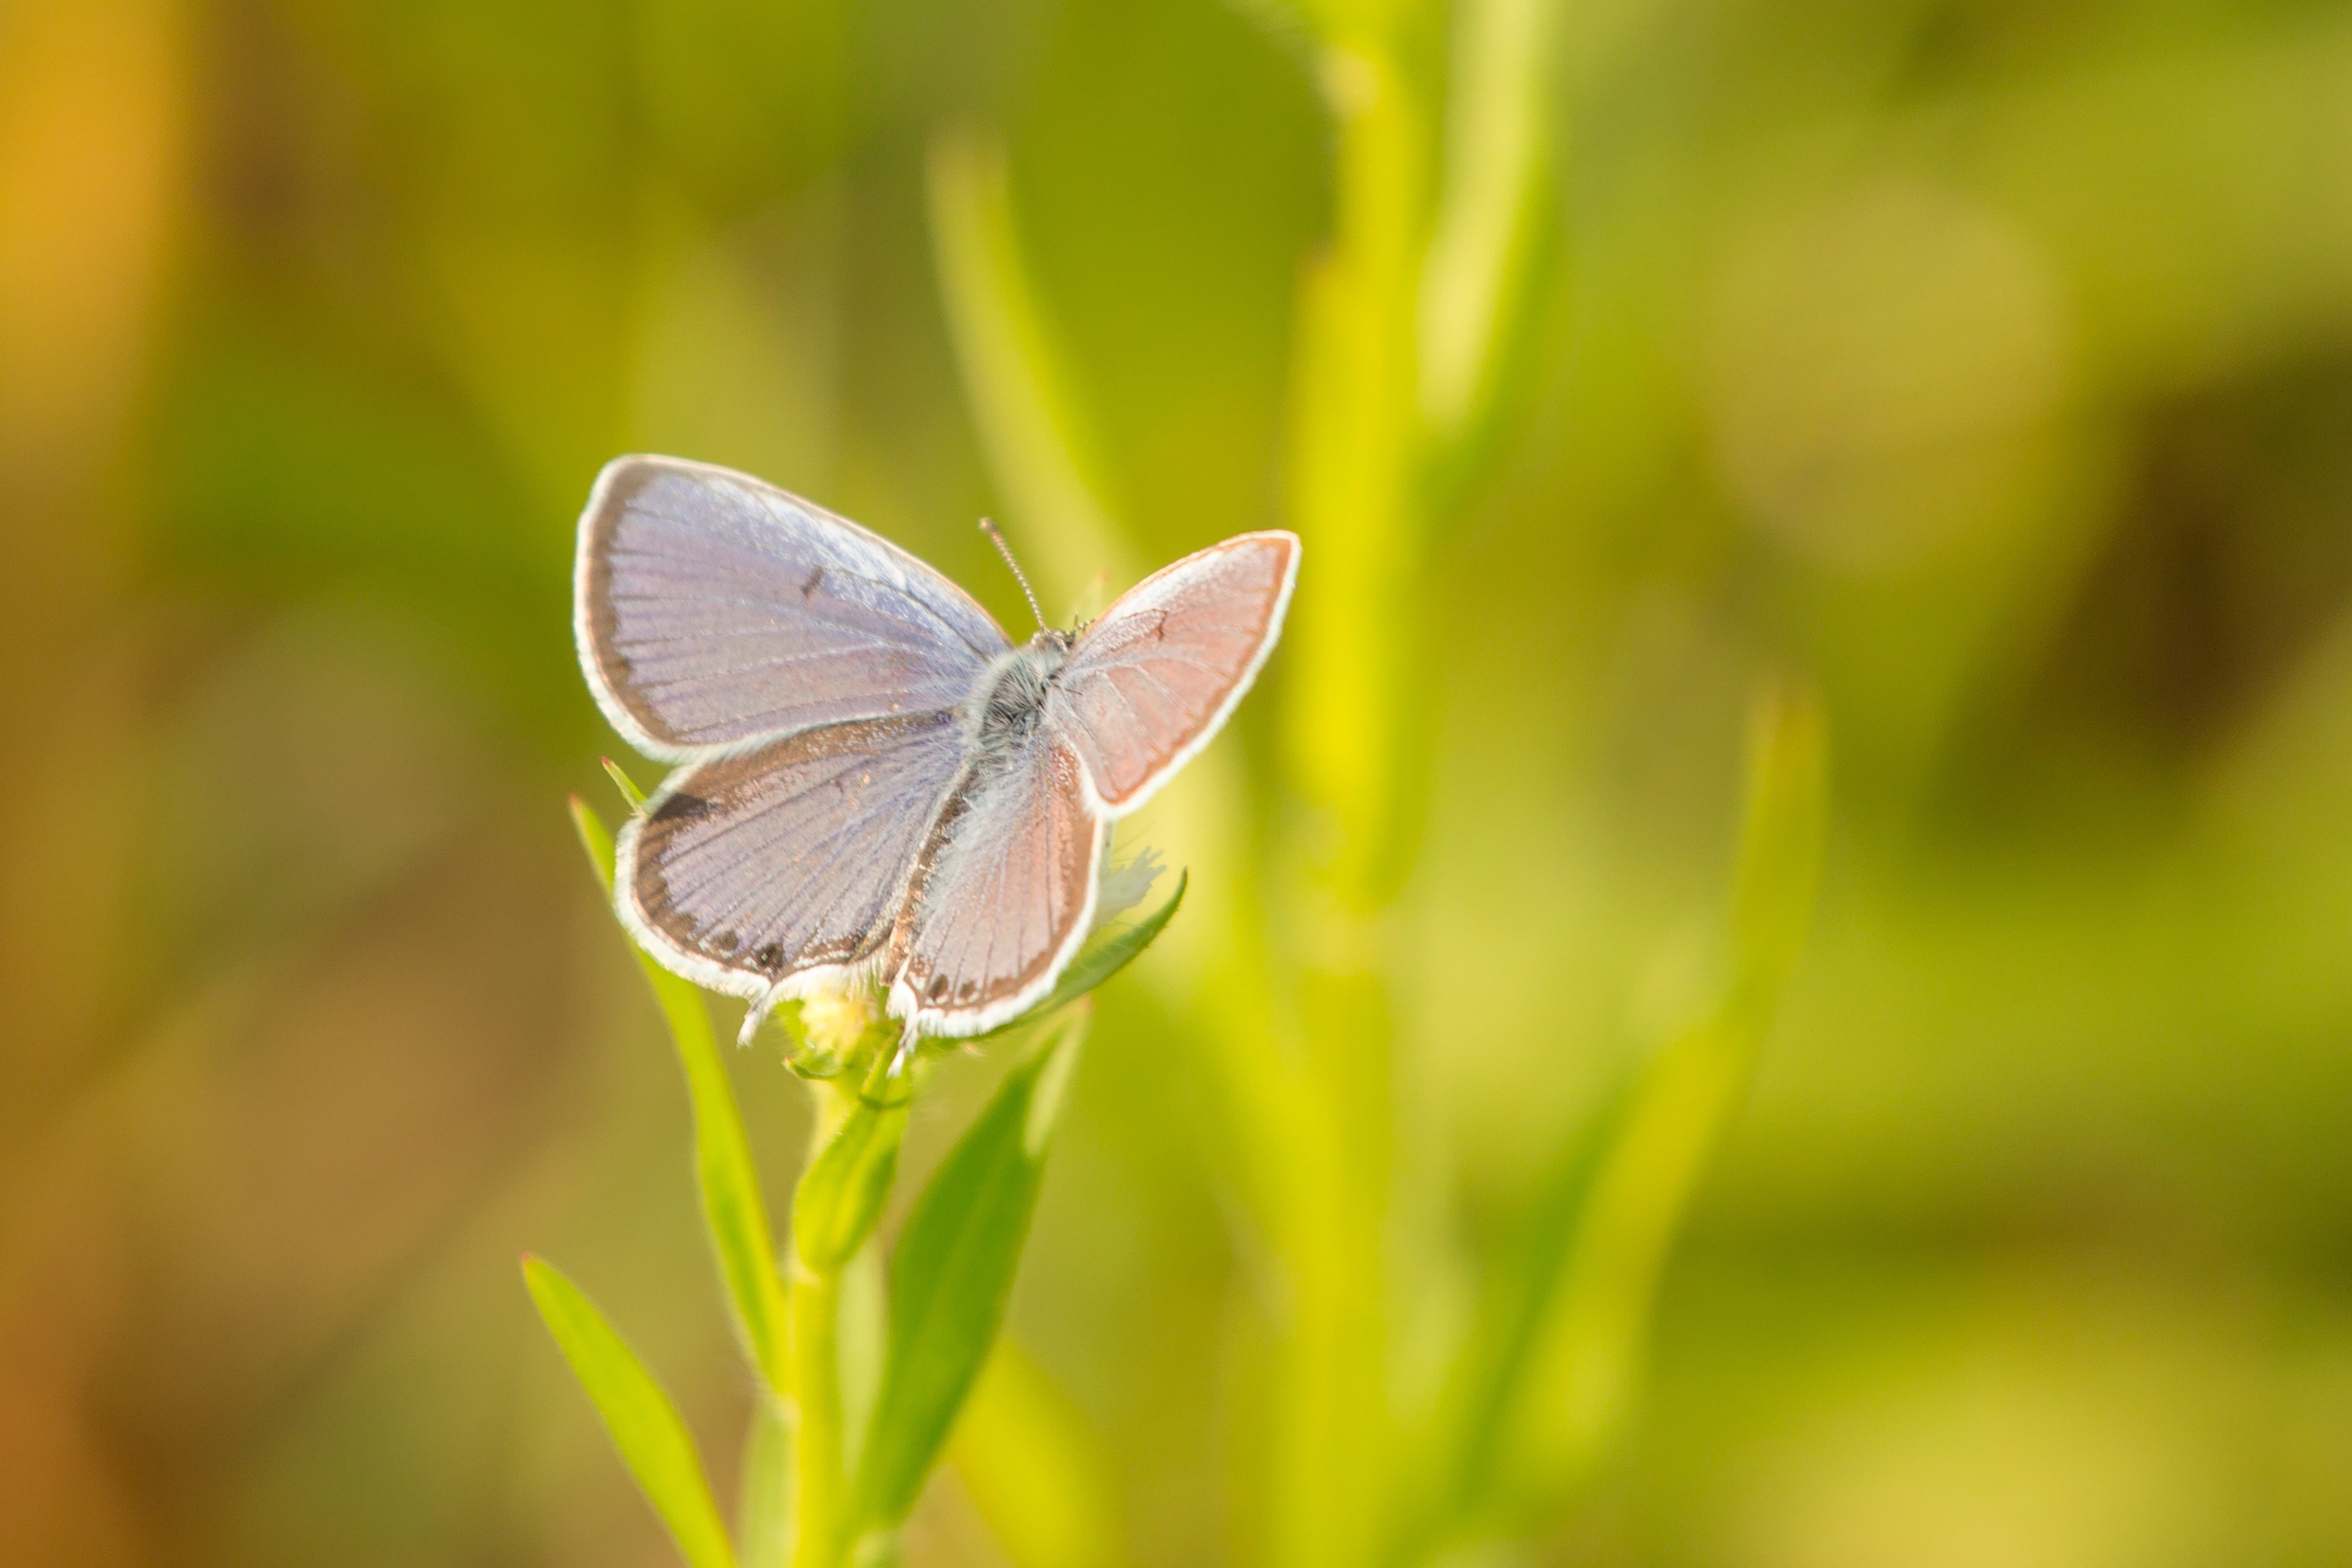
nature, grass, photography, meadow, flower, petal, green, insect, butterfly, flora, fauna, invertebrate, wildflower, close up, nectar, pieridae, macro photography, arthropod, pollinator, moths and butterflies, lycaenid, colias